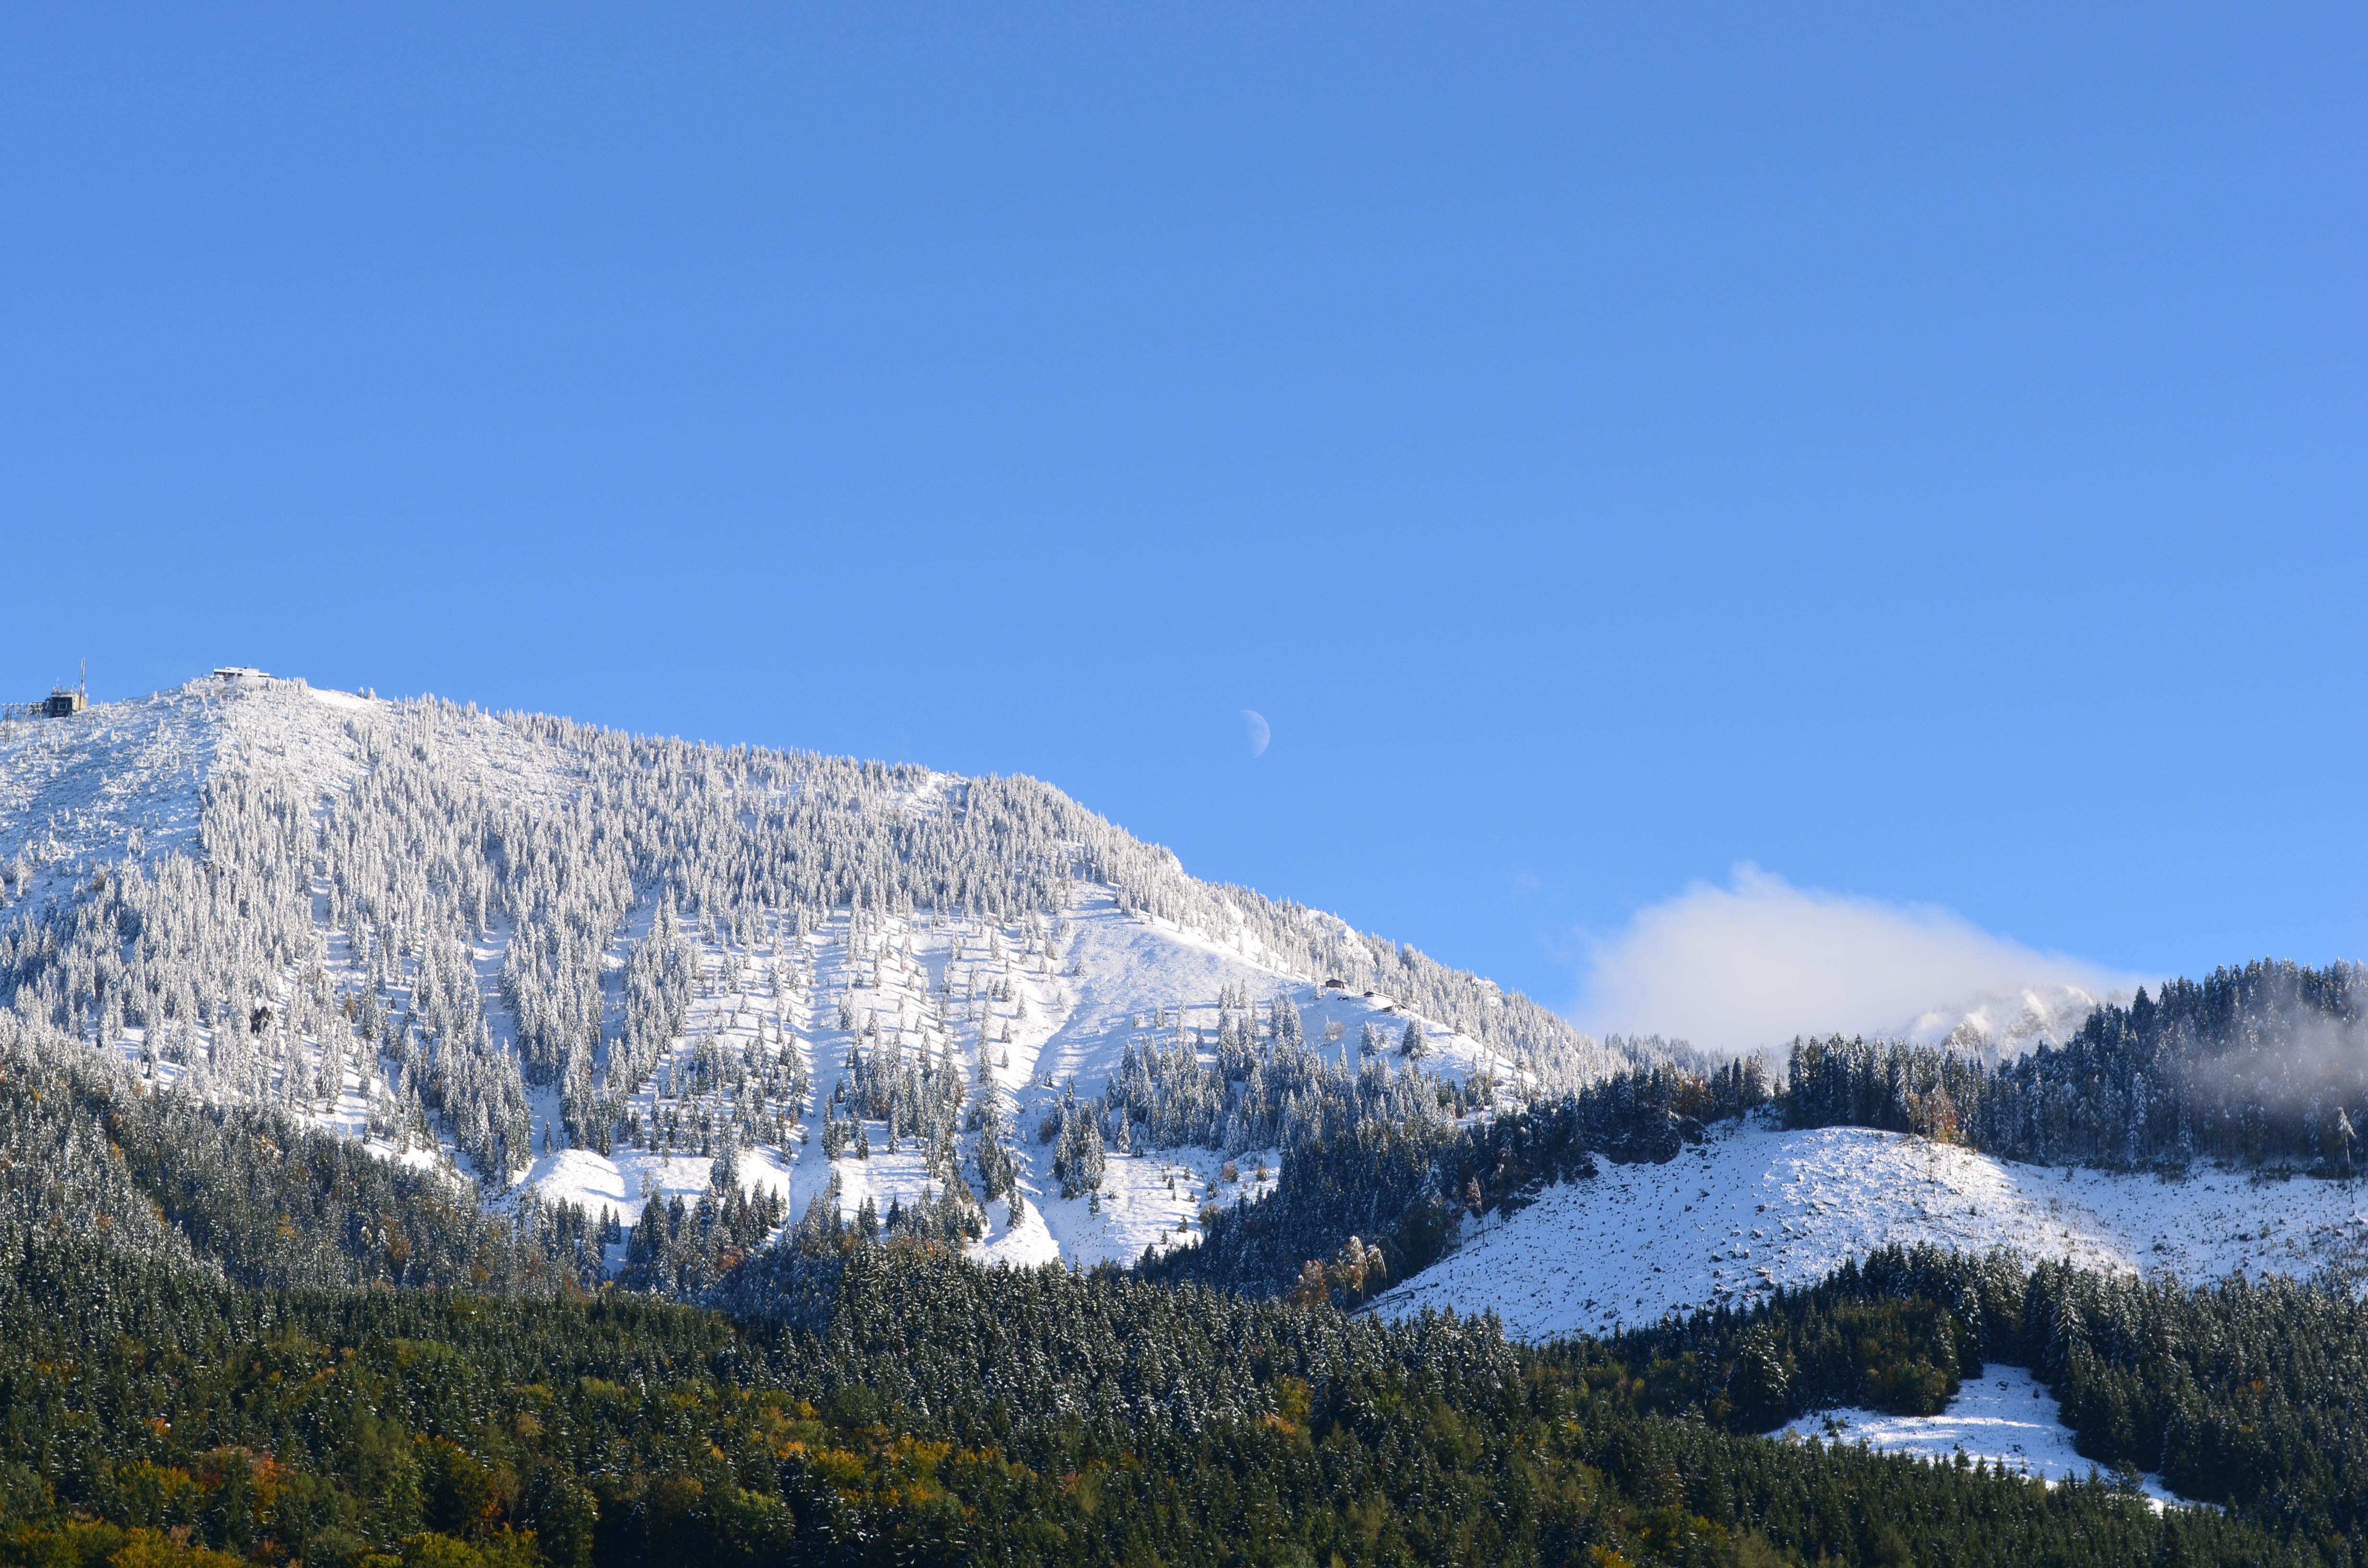
landscape, mountain, snow, winter, valley, mountain range, panorama, weather, ridge, mountains, alps, plateau, landform, geographical feature, mountainous landforms